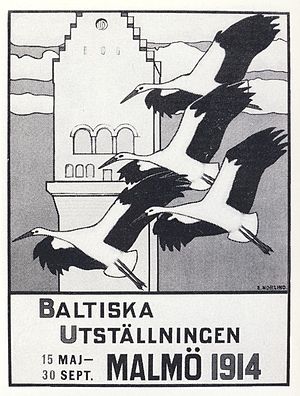
Den baltiske Udstilling
Plakat for udstillingen
Den baltiske Udstilling i Malmø blev afholdt i 1914 og var inspireret af tidens verdensudstillinger. Arrangørerne forestillede sig deltagelse fra Sverige, Danmark, Rusland og Tyskland, men udstillingen fik en svag start, da det var svært at tiltrække Ruslands interesse. Udstillingen, der var opdelt i en kunstafdeling og en industriel afdeling, fik en brat ende, da 1. verdenskrig brød ud i august 1914, og både Tyskland og Rusland fik andet at tænke på. Der blev også afholdt sportsbegivenheder som en del af udstillingen.